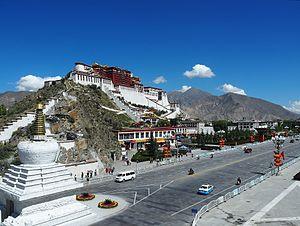
La porte ouest de Lhassa, en tibétain Pargo Kaling et en anglais Western Gate, est un chörten monumental dont la base, en forme d'arche, servait de porte d'entrée, depuis l'ouest, à la ville de Lhassa, entre la colline de Marpori et celle de Chagpori. Ce chörten est en fait l'élément central d'un ensemble de trois chörtens en ligne, les deux autres, qui sont de moindre taille, étant perchés respectivement là où commencent l'une et l'autre colline.